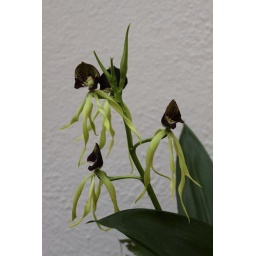
- started to flower about month ago (begginning of April) - still flowers in September